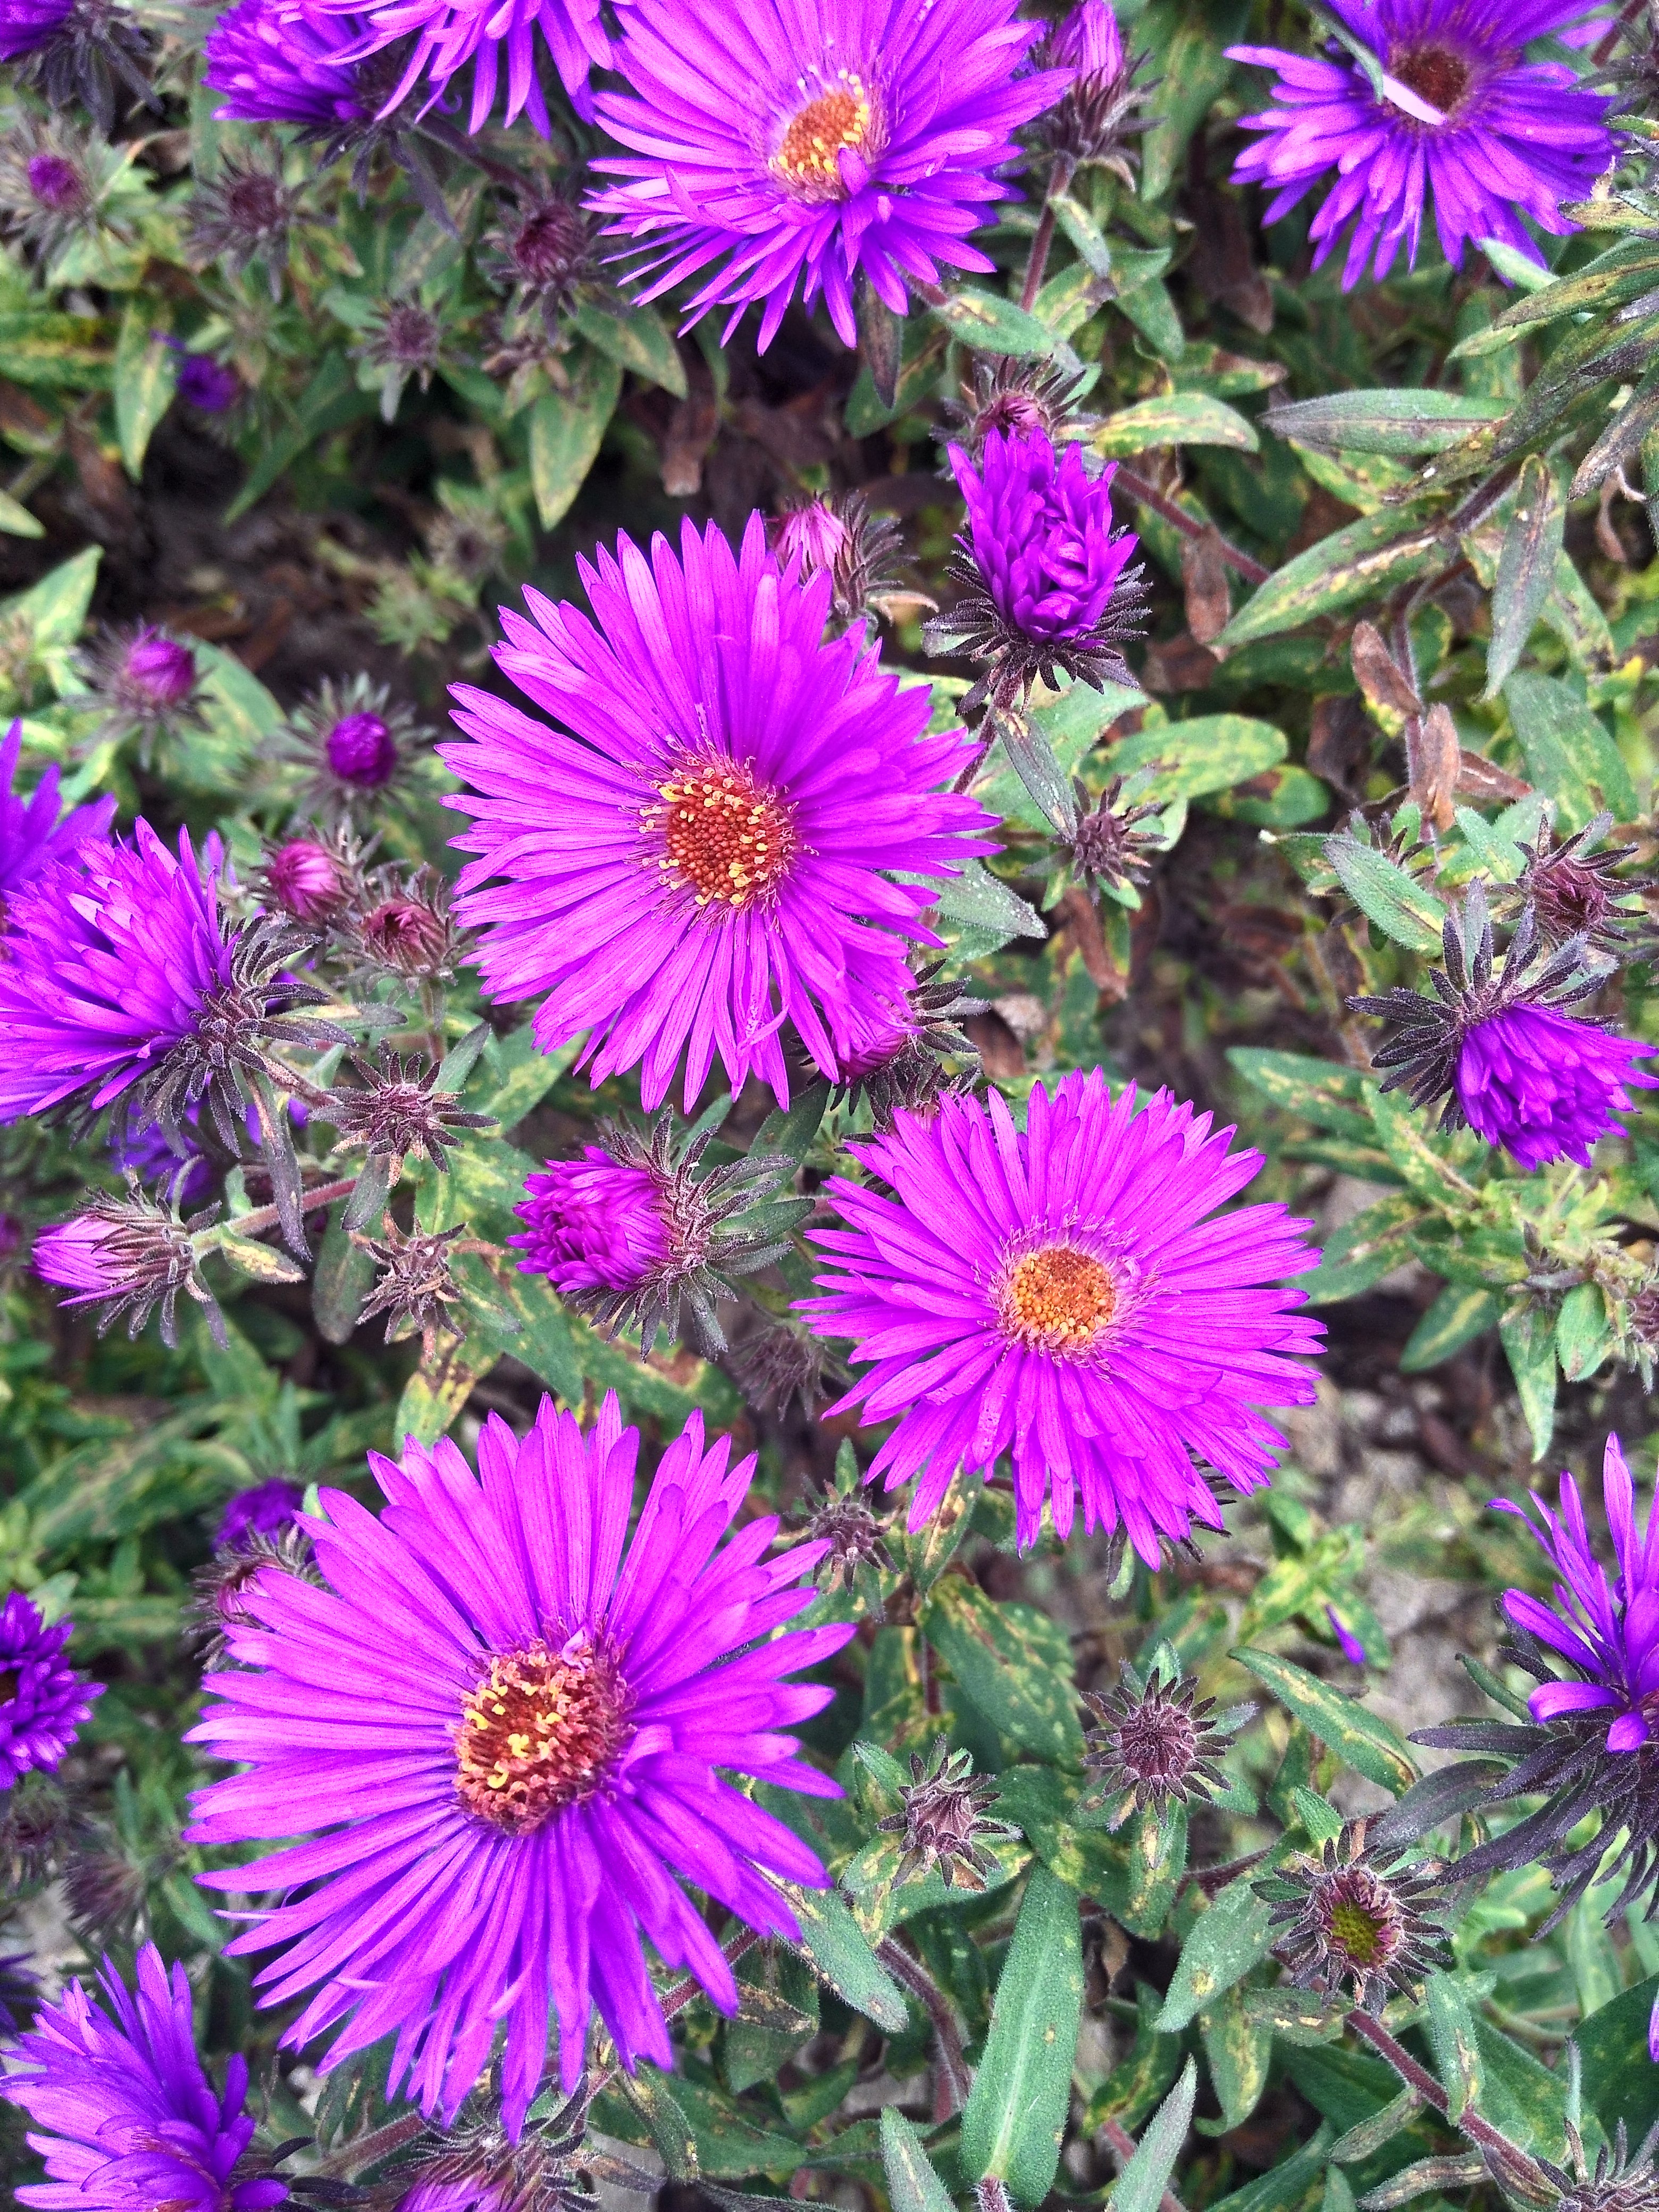
plant, flower, purple, petal, botany, garden, flora, wildflower, aster, flowering plant, daisy family, annual plant, land plant, marguerite daisy, ice plant family, dorotheanthus bellidiformis